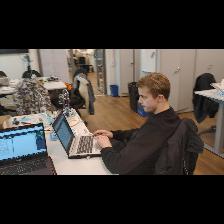
Label: Human